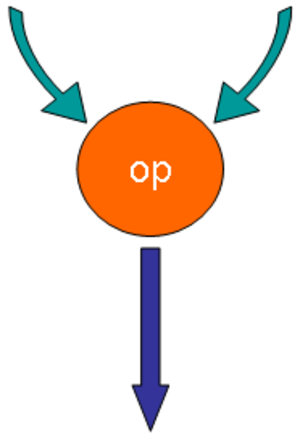
Un ordinateur dataflow décrit une architecture où les données sont des entités actives qui traversent le programme de manière asynchrone, contrairement à l'architecture classique von Neumann où elles attendent passivement en mémoire pendant que le programme est exécuté séquentiellement suivant le contenu du pointeur de programme. On parle aussi d'ordinateur cadencé par les données.